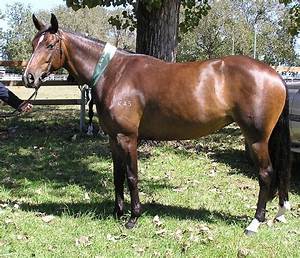
Label: cavallo